Safe Conduct

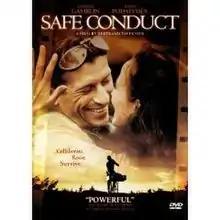
film poster

Safe Conduct is a 2002 French historical drama film directed by Bertrand Tavernier and written by Tavernier and Jean Cosmos. It is based on the memories of the veteran French director Jean Devaivre, active in the film industry and the resistance during the Second World War.